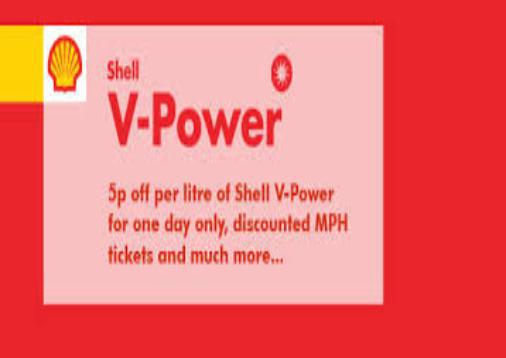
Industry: Transportation